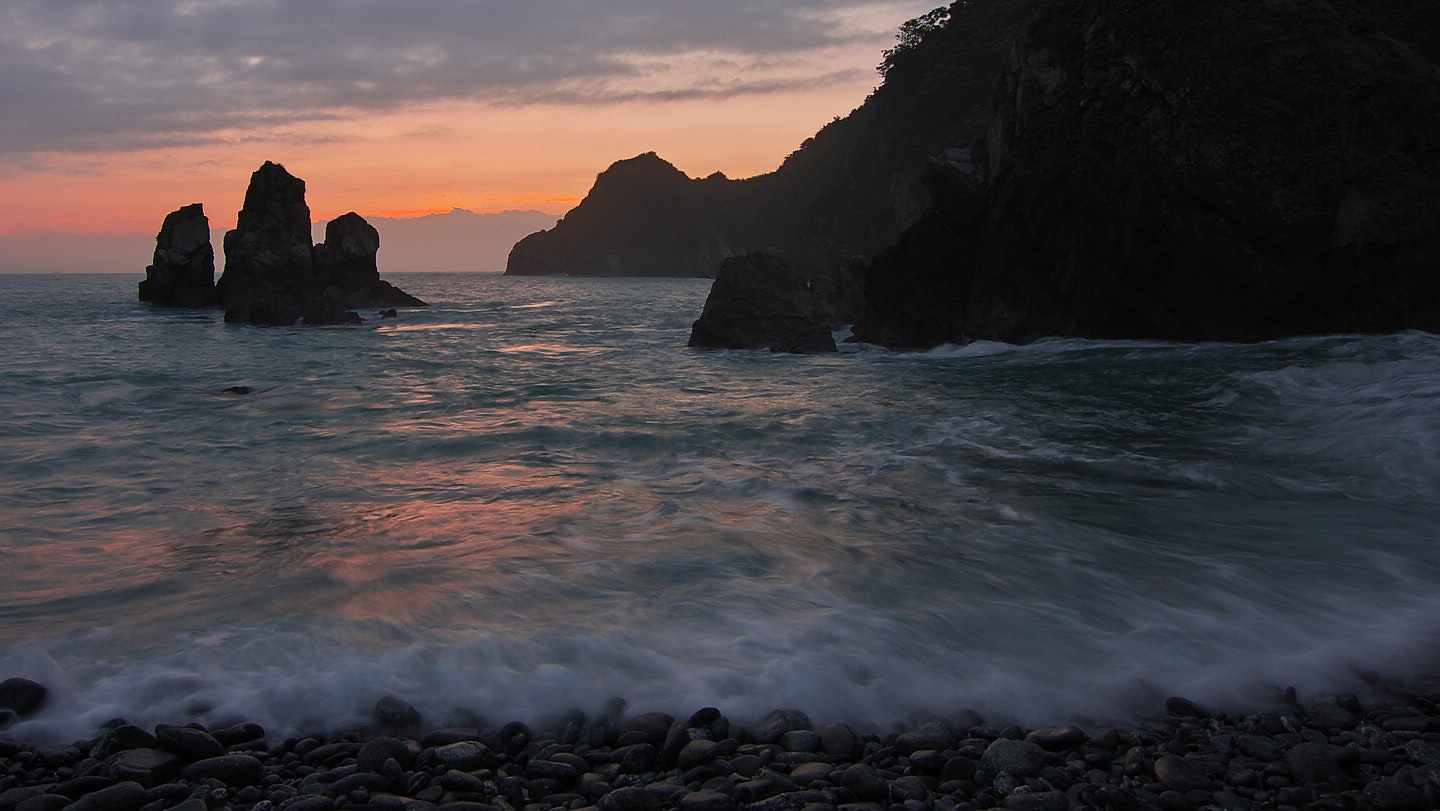
body of water, sea, sky, rock, coast, nature, wave, ocean, water, headland, coastal and oceanic landforms, tide, shore, wind wave, stack, cliff, promontory, horizon, dusk, terrain, sunset, klippe, skerry, formation, cloud, evening, landscape, cape, geological phenomenon, watercourse, dawn, sound, beach, bay, cove, sunrise